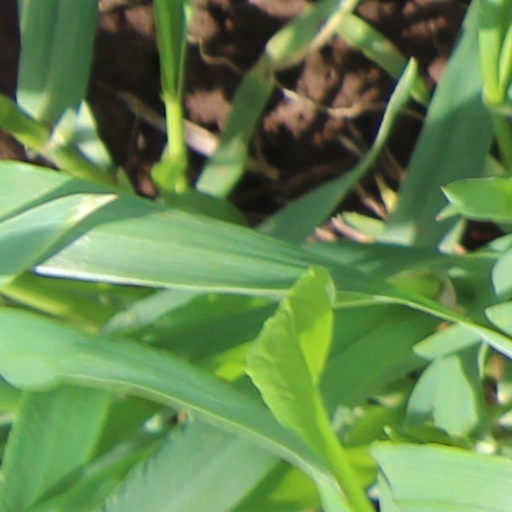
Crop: wheat